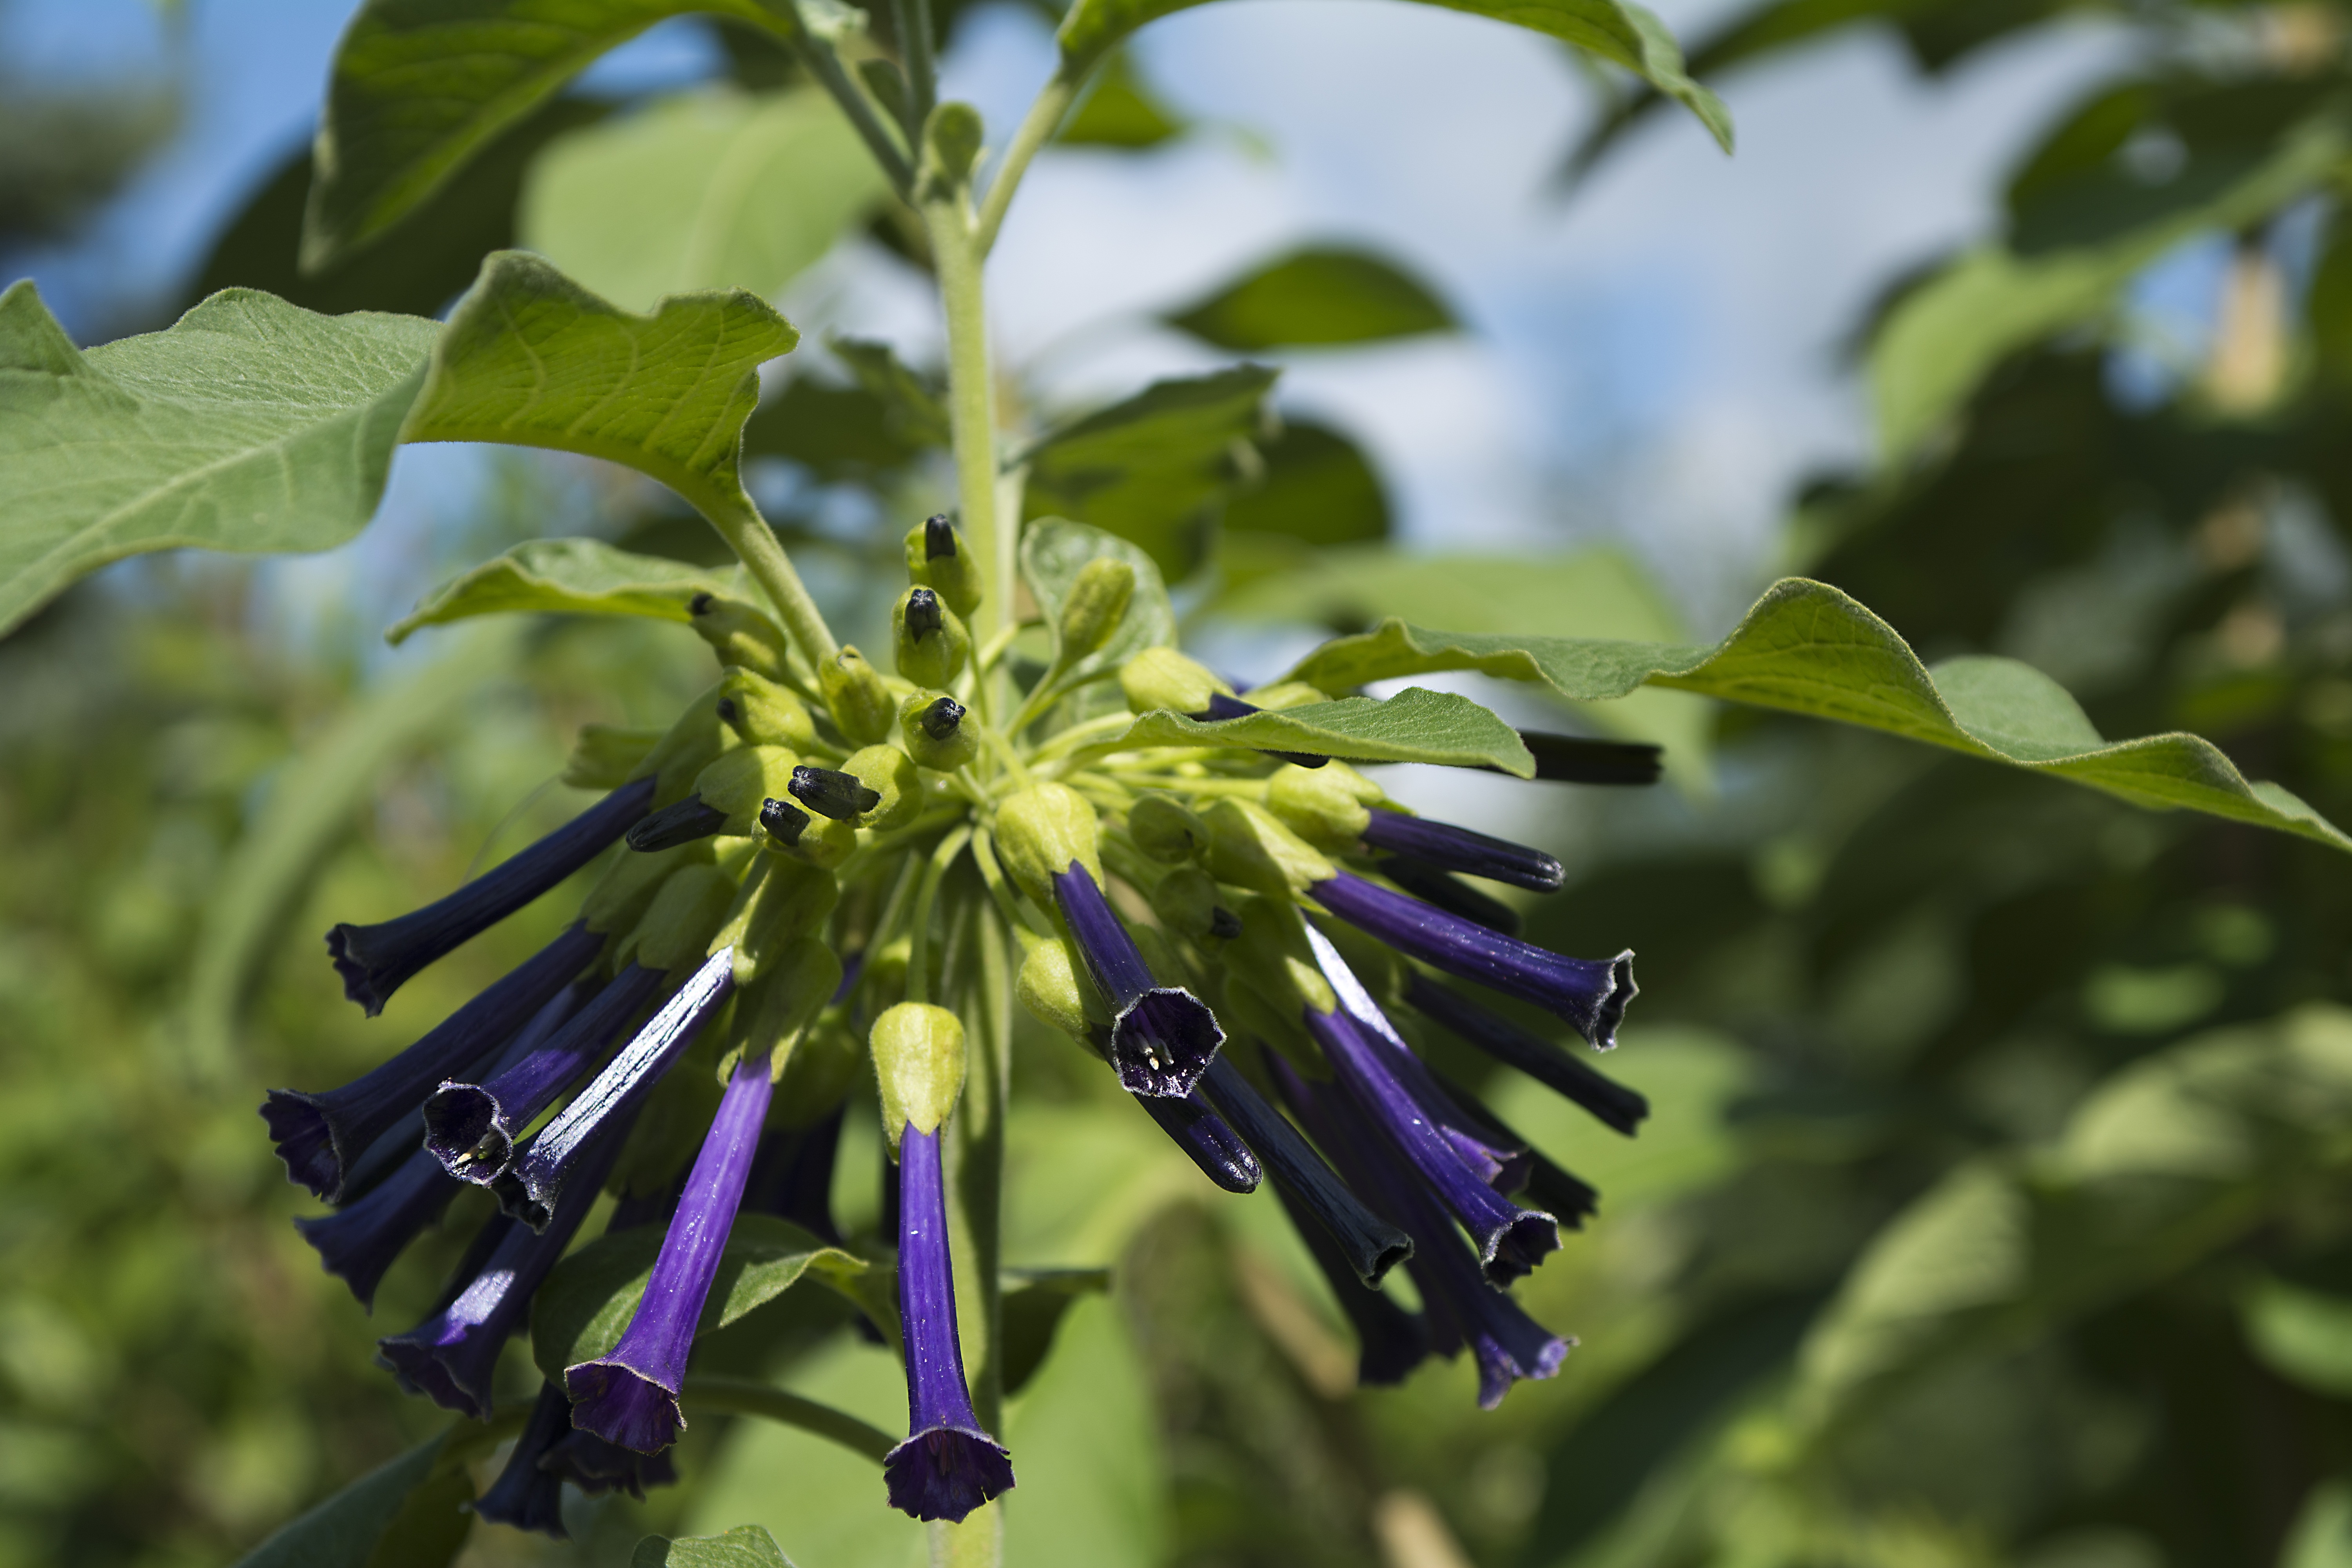
nature, blossom, plant, leaf, flower, bloom, food, herb, produce, botany, garden, flora, plants, wildflower, flowers, shrub, macro photography, flowering plant, land plant